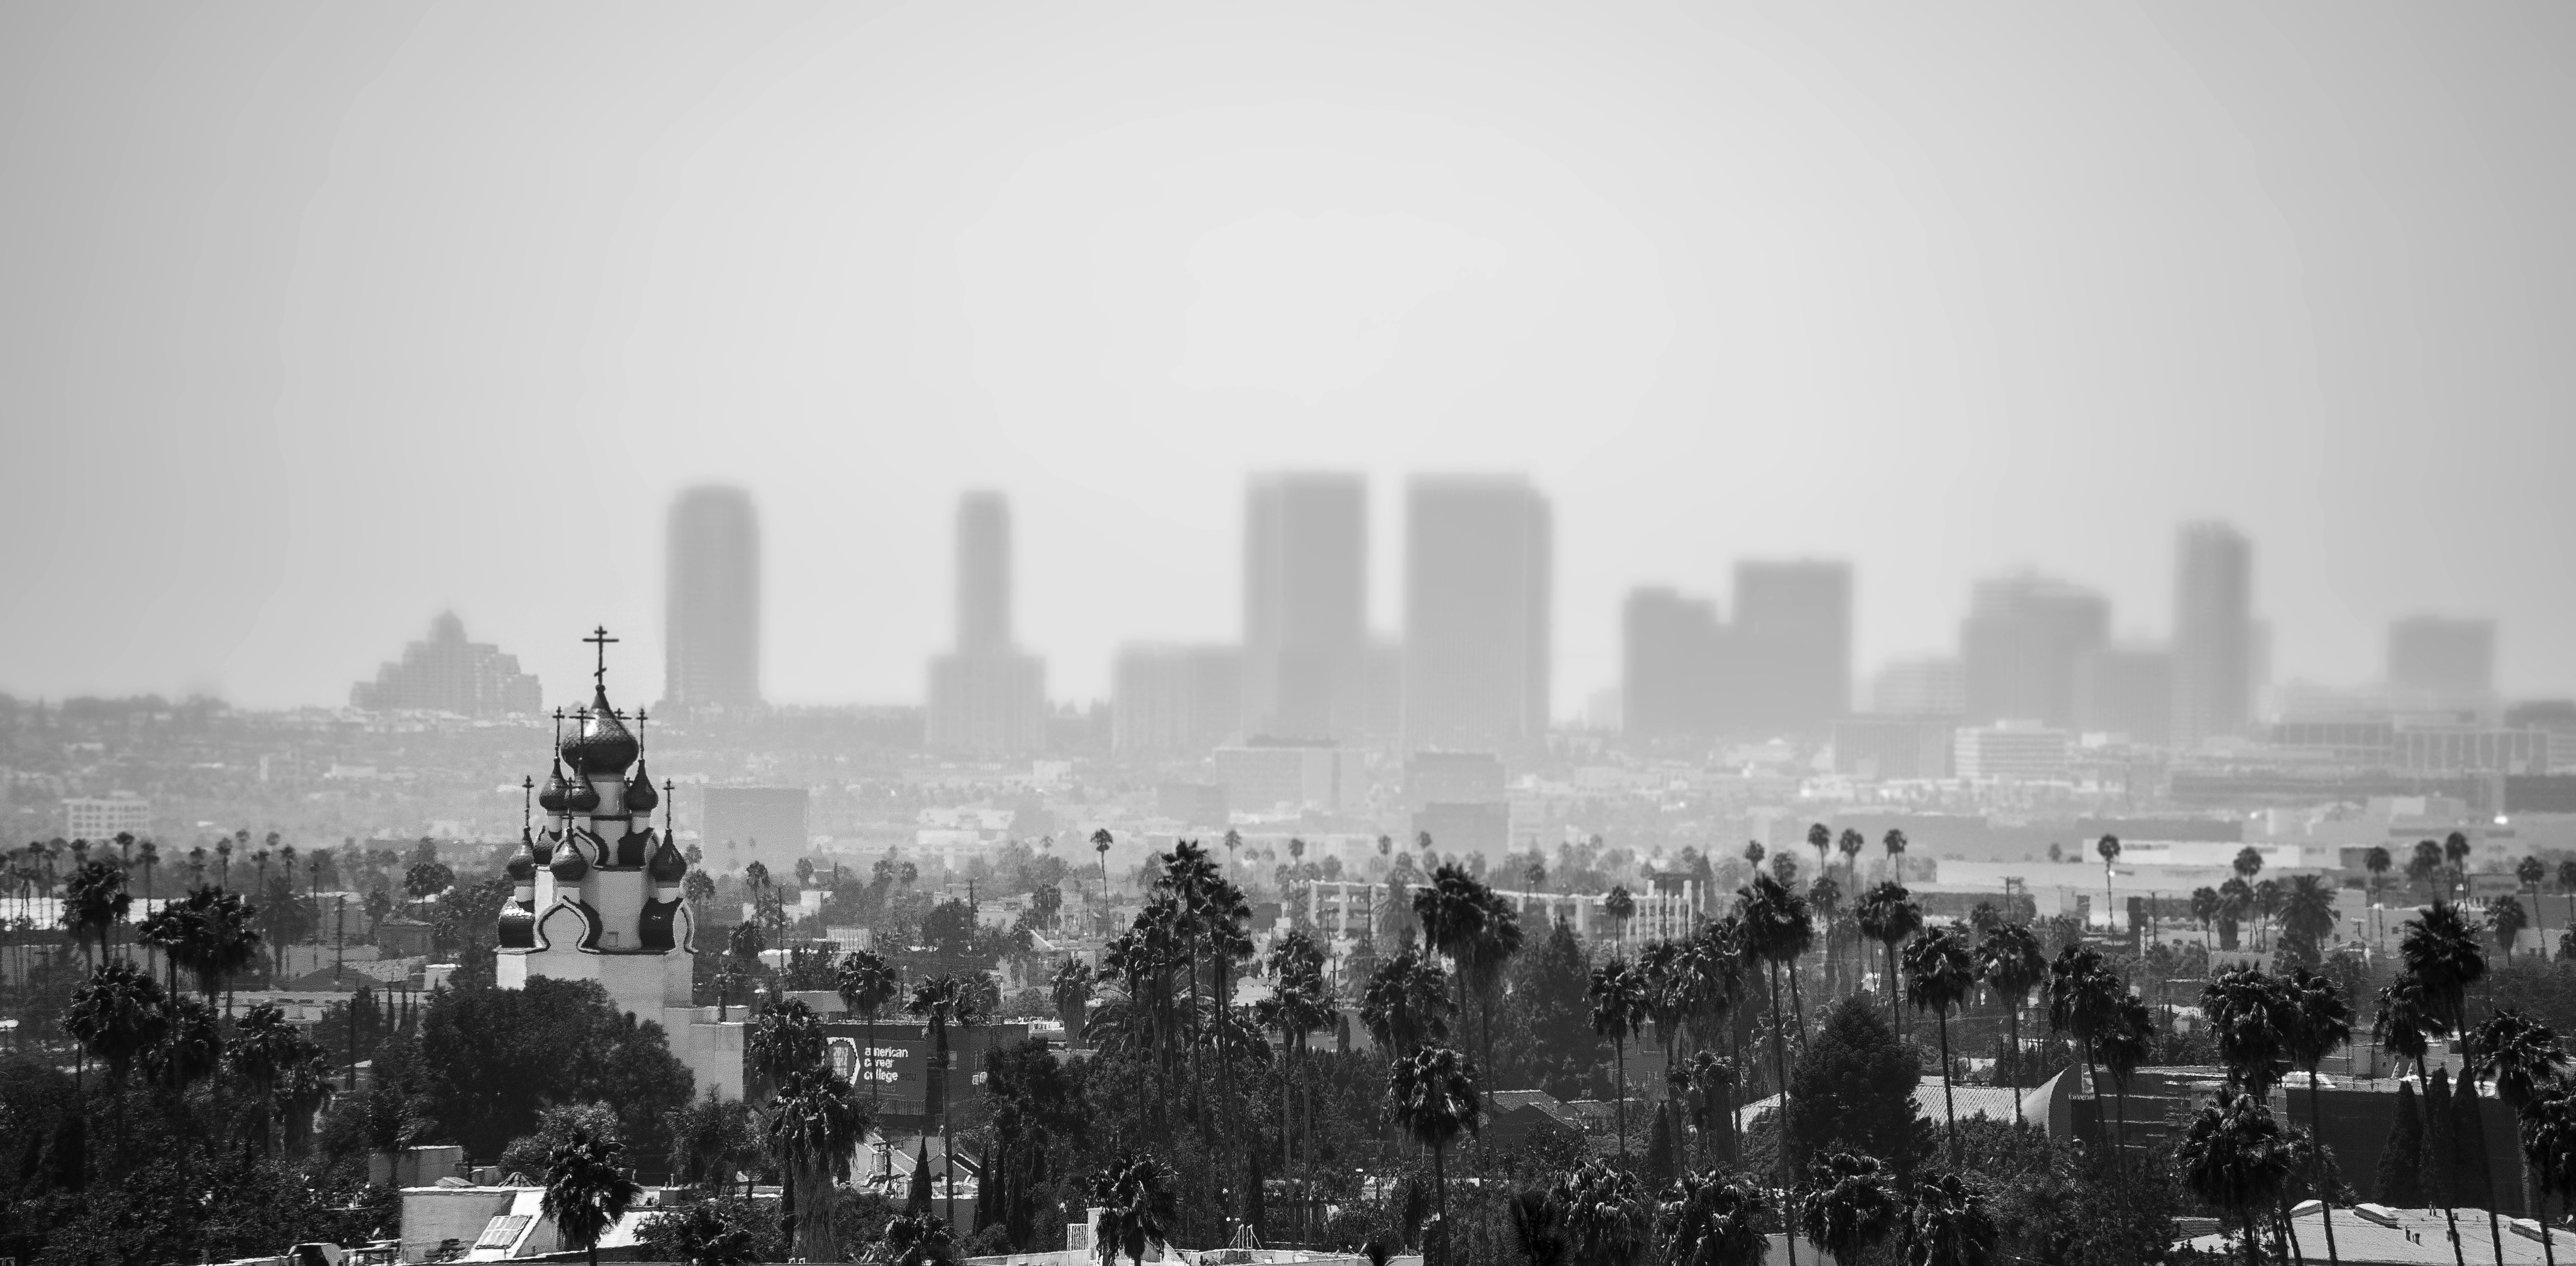
horizon, black and white, skyline, photography, city, skyscraper, crowd, cityscape, downtown, hollywood, love, banner, canon, haze, church, monochrome, california, top view, hills, instagram, palm trees, metropolis, los angeles, hot day, downtown la, the city of angels, nice view, urban area, monochrome photography, atmospheric phenomenon, human settlement, atmosphere of earth